Tazewell, Tennessee

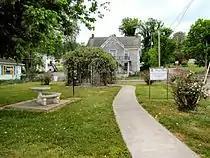
Rose Park

Tazewell is located at (36.454408, -83.571074). The town is situated on the northern slope of Wallen Ridge, the northernmost of a series of long, narrow ridges that comprise the Ridge and Valley Province of the Appalachian Mountains. Big Barren Creek rises in the western section of Tazewell and flows southwestward for approximately before emptying into the Norris Lake impoundment of the Clinch River. The streams in the eastern section of Tazewell are part of the watershed of the Powell River, a Clinch tributary that flows westward a few miles north of Tazewell.